Warren G. Harding

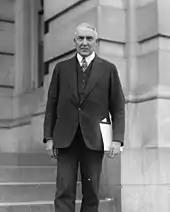
Harding 1919

In early 1903, Harding announced he would run for Governor of Ohio, prompted by the withdrawal of the leading candidate, Congressman Charles W. F. Dick. Hanna and George Cox felt that Harding was not electable due to his work with Foraker—as the Progressive Era commenced, the public was starting to take a dimmer view of the trading of political favors and of bosses such as Cox. Accordingly, they persuaded Cleveland banker Myron T. Herrick, a friend of McKinley's, to run. Herrick was also better-placed to take votes away from the likely Democratic candidate, reforming Cleveland Mayor Tom L. Johnson. With little chance at the gubernatorial nomination, Harding sought nomination as lieutenant governor, and both Herrick and Harding were nominated by acclamation. Foraker and Hanna (who died of typhoid fever in February 1904) both campaigned for what was dubbed the Four-H ticket. Herrick and Harding won by overwhelming margins.